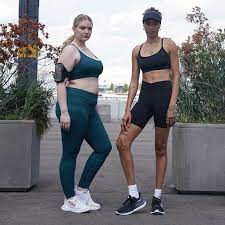
Label: Sneaker